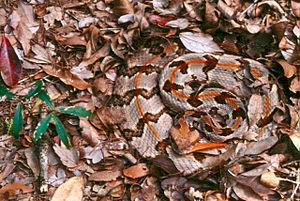
Crotalus horridus, le Crotale des bois, est une espèce de serpents de la famille des Viperidae. C'est un reptile venimeux qui se rencontre dans l'est des États-Unis et l'extrême-sud du Canada, et mesure de 91 à 152 cm − généralement moins de 100 cm − pour un poids de 500 g à 1,5 kg. Il présente des motifs de lignes transversales brun sombre ou noires sur une base brun clair à grise. Les lignes présentent une bordure irrégulière, en zigzag, en forme de « M » ou de « V », avec une face ventrale jaunâtre − toutefois des individus mélaniques, intégralement noirs, sont assez fréquents. Il est potentiellement l'un des serpents les plus dangereux de son aire de répartition de par ses grands crochets à venin et la forte quantité qu'il en injecte, mais son caractère plutôt placide et sa période d'activité restreinte dans l'année font qu'il est rarement impliqué dans des morsures mortelles sur l'Homme. Par ailleurs la composition de son venin varie fortement entre les différentes populations, certains étant principalement neurotoxiques, d'autres hémorragiques, et d'autres enfin n'ayant aucune de ces caractéristiques et considérés comme peu actifs.